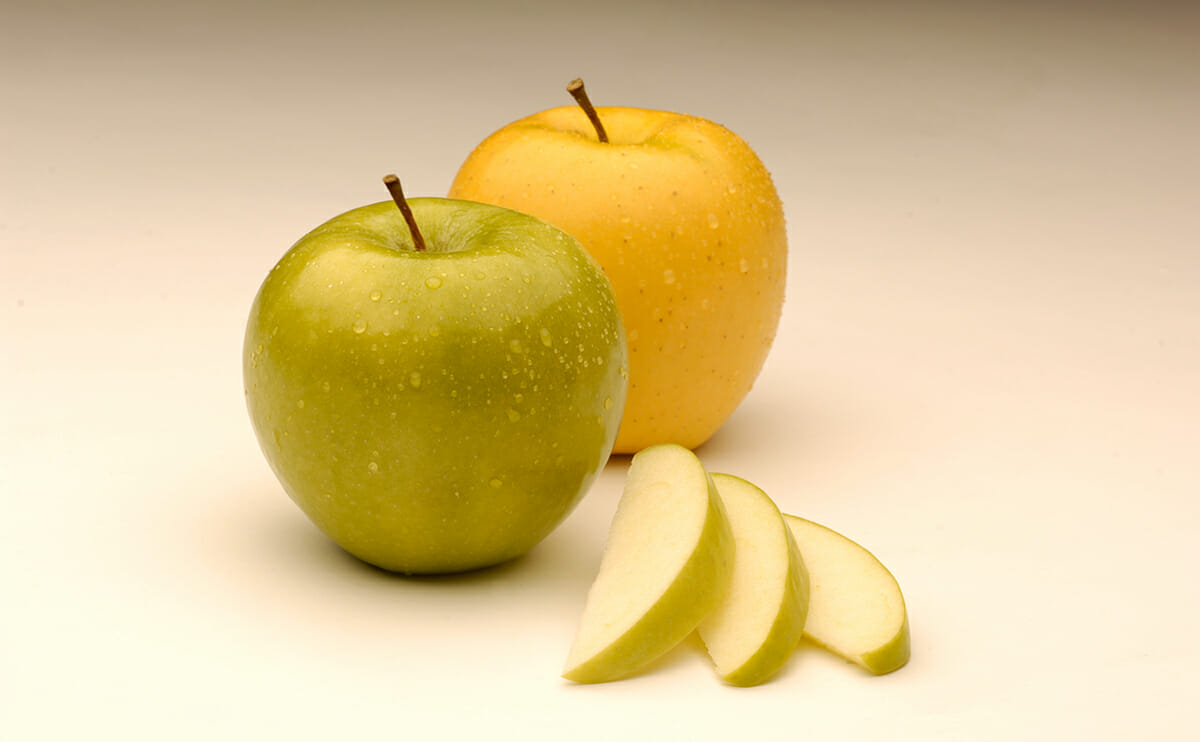
Label: Apple